Mount Waddington

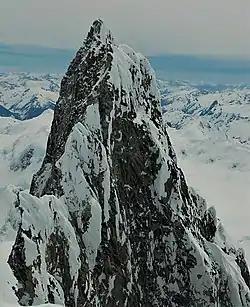
Summit of Mount Waddington as viewed from the northwest peak

In 1925, while on a trip to Mount Arrowsmith, Vancouver Island, Don and Phyllis Munday spotted what they believed to be a peak taller than Mount Robson, the then accepted tallest peak entirely within British Columbia. In the words of Don Munday, "The compass showed the alluring peak stood along a line passing a little east of Bute Inlet and perhaps 150 miles away, where blank spaces on the map left ample room for many nameless mountains." While there is debate as to whether the peak they saw was Mount Waddington (Don Munday observed that the feat is impossible), they almost certainly saw a peak in the Waddington Range, and this led the Mundays to explore that area.